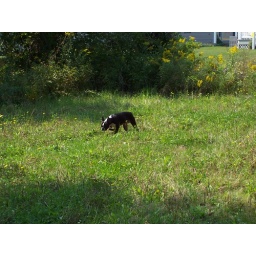
Oreo loved running around in the weeds right behind our house and exploring.